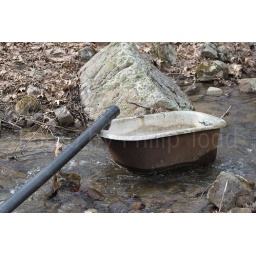
Simplistic mountain folk bathtub. Ain't need no runnin' water in the shack.. just put ye olde tub in da crick!